Pinyin

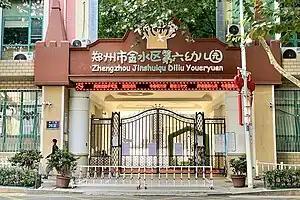
A facade of a kindergarten in Zhengzhou, Henan, with writing using simplified characters and pinyin

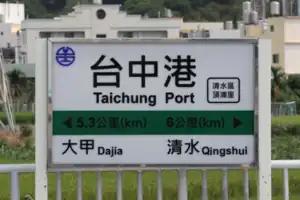
A sign for Taichung Port railway station in Taiwan with writing using traditional characters, English, Wade–Giles, and pinyin

Matteo Ricci, a Jesuit missionary in China, wrote the first book that used the Latin alphabet to write Chinese, entitled "Xizi Qiji" (Hsi-tzŭ Ch'i-chi) and published in Beijing in 1605. Twenty years later, fellow Jesuit Nicolas Trigault published ) in Hangzhou. Neither book had any influence among the contemporary Chinese literati, and the romanisations they introduced primarily were useful for Westerners.